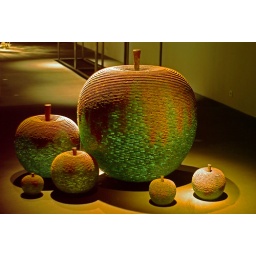
apples all made by colourful glass in a museum in geneva